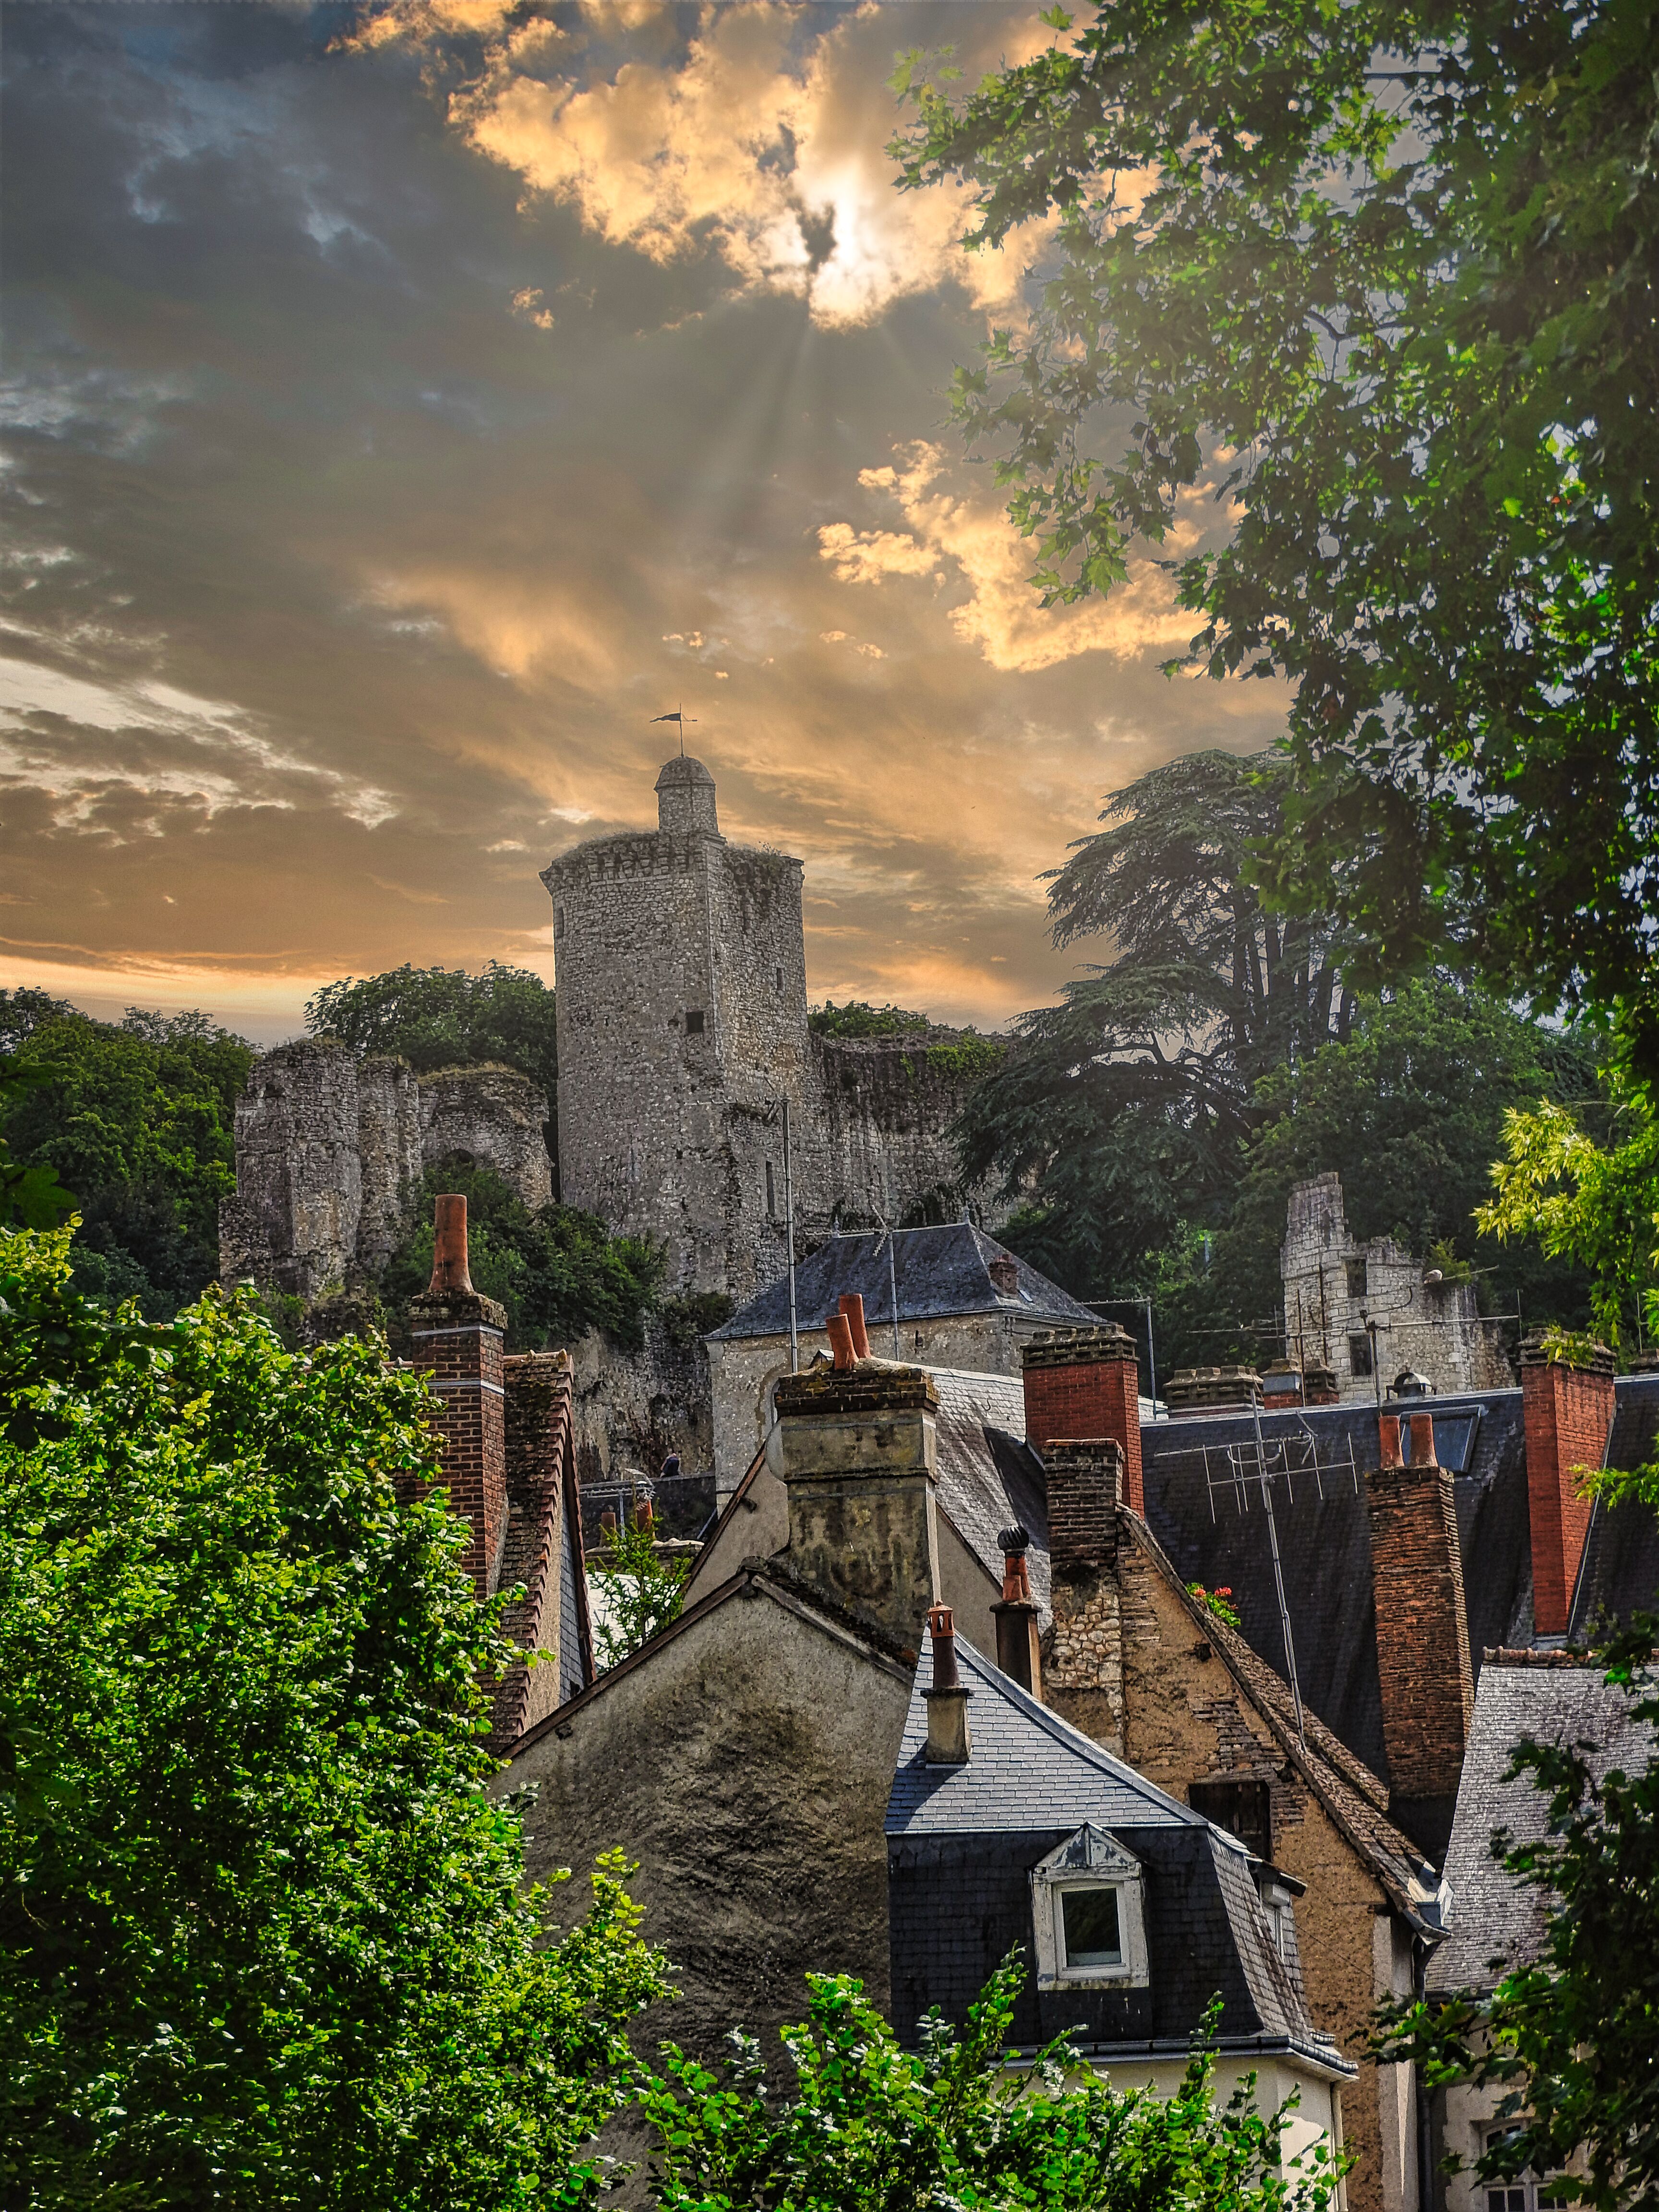
Vendome, nature, monument, cloud, sky, building, daytime, window, plant, tree, vegetation, house, natural landscape, morning, rural area, city, cumulus, landscape, human settlement, dusk, roof, grass, medieval architecture, wilderness, horizon, sunset, meteorological phenomenon, history, ancient history, village, sunrise, suburb, evening, cottage, historic site, facade, tourism, ruins, middle ages, cityscape, castle, fortification